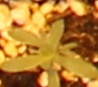
Label: Kochia